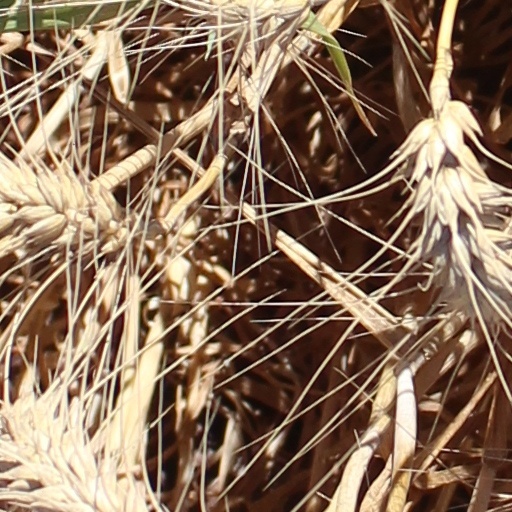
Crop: wheat